Alan Baró

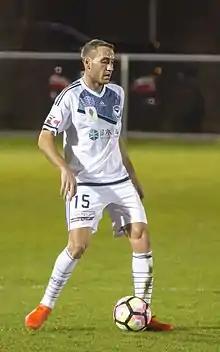
Baró playing for Melbourne Victory in 2016

Alan Baró Calabuig (born 22 June 1985) is a Spanish footballer who plays for CF Peralada mainly as a central defender but also as a defensive midfielder.